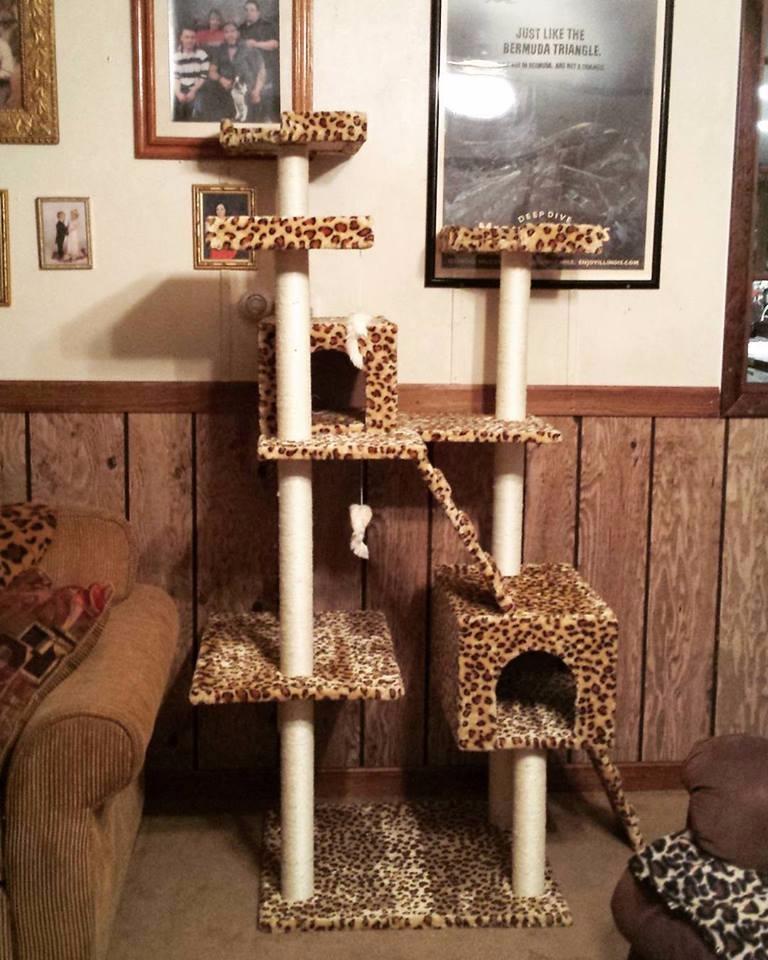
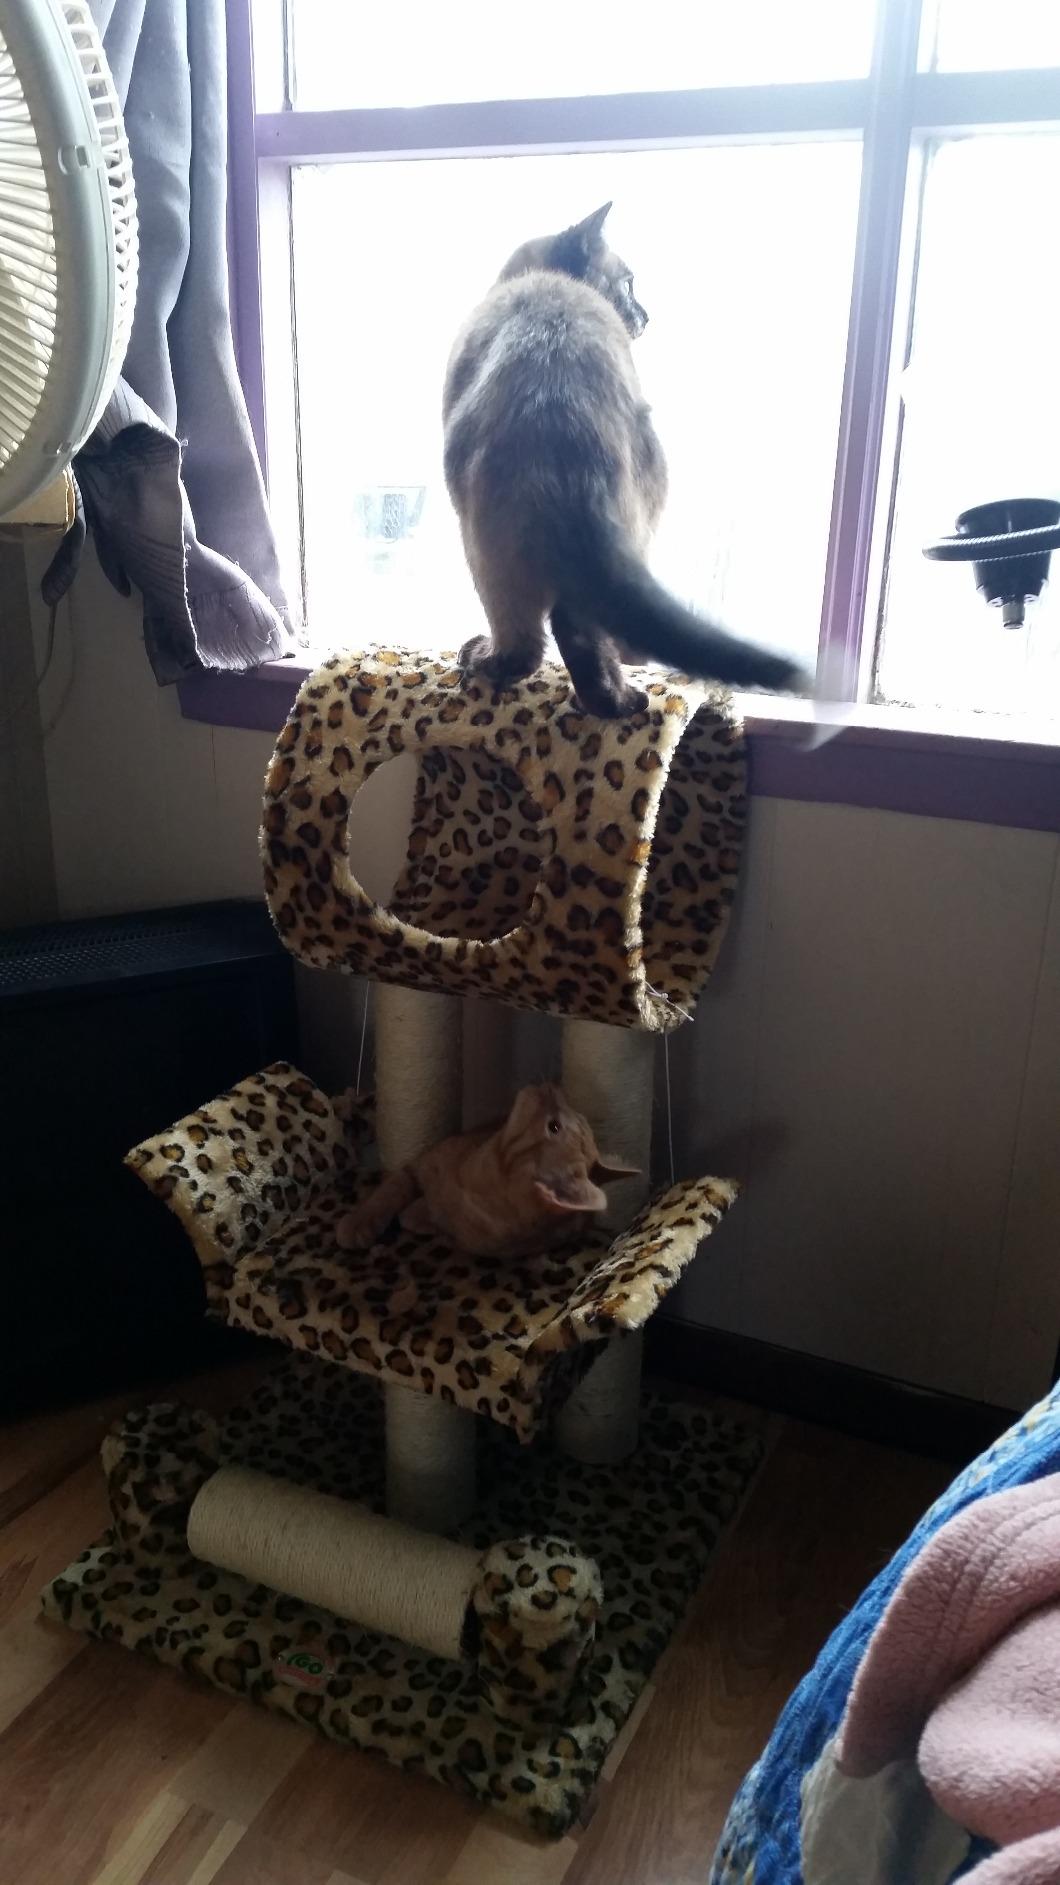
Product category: items_cat tree
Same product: no